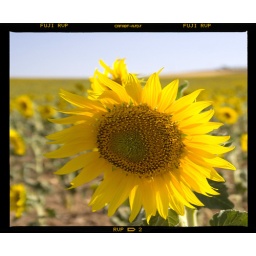
Stoped by the side of the road and found my self in a field of these